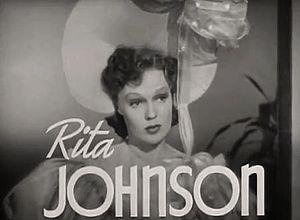
Emporte mon cœur est un film musical américain réalisé par Robert Z. Leonard, sorti en 1939.